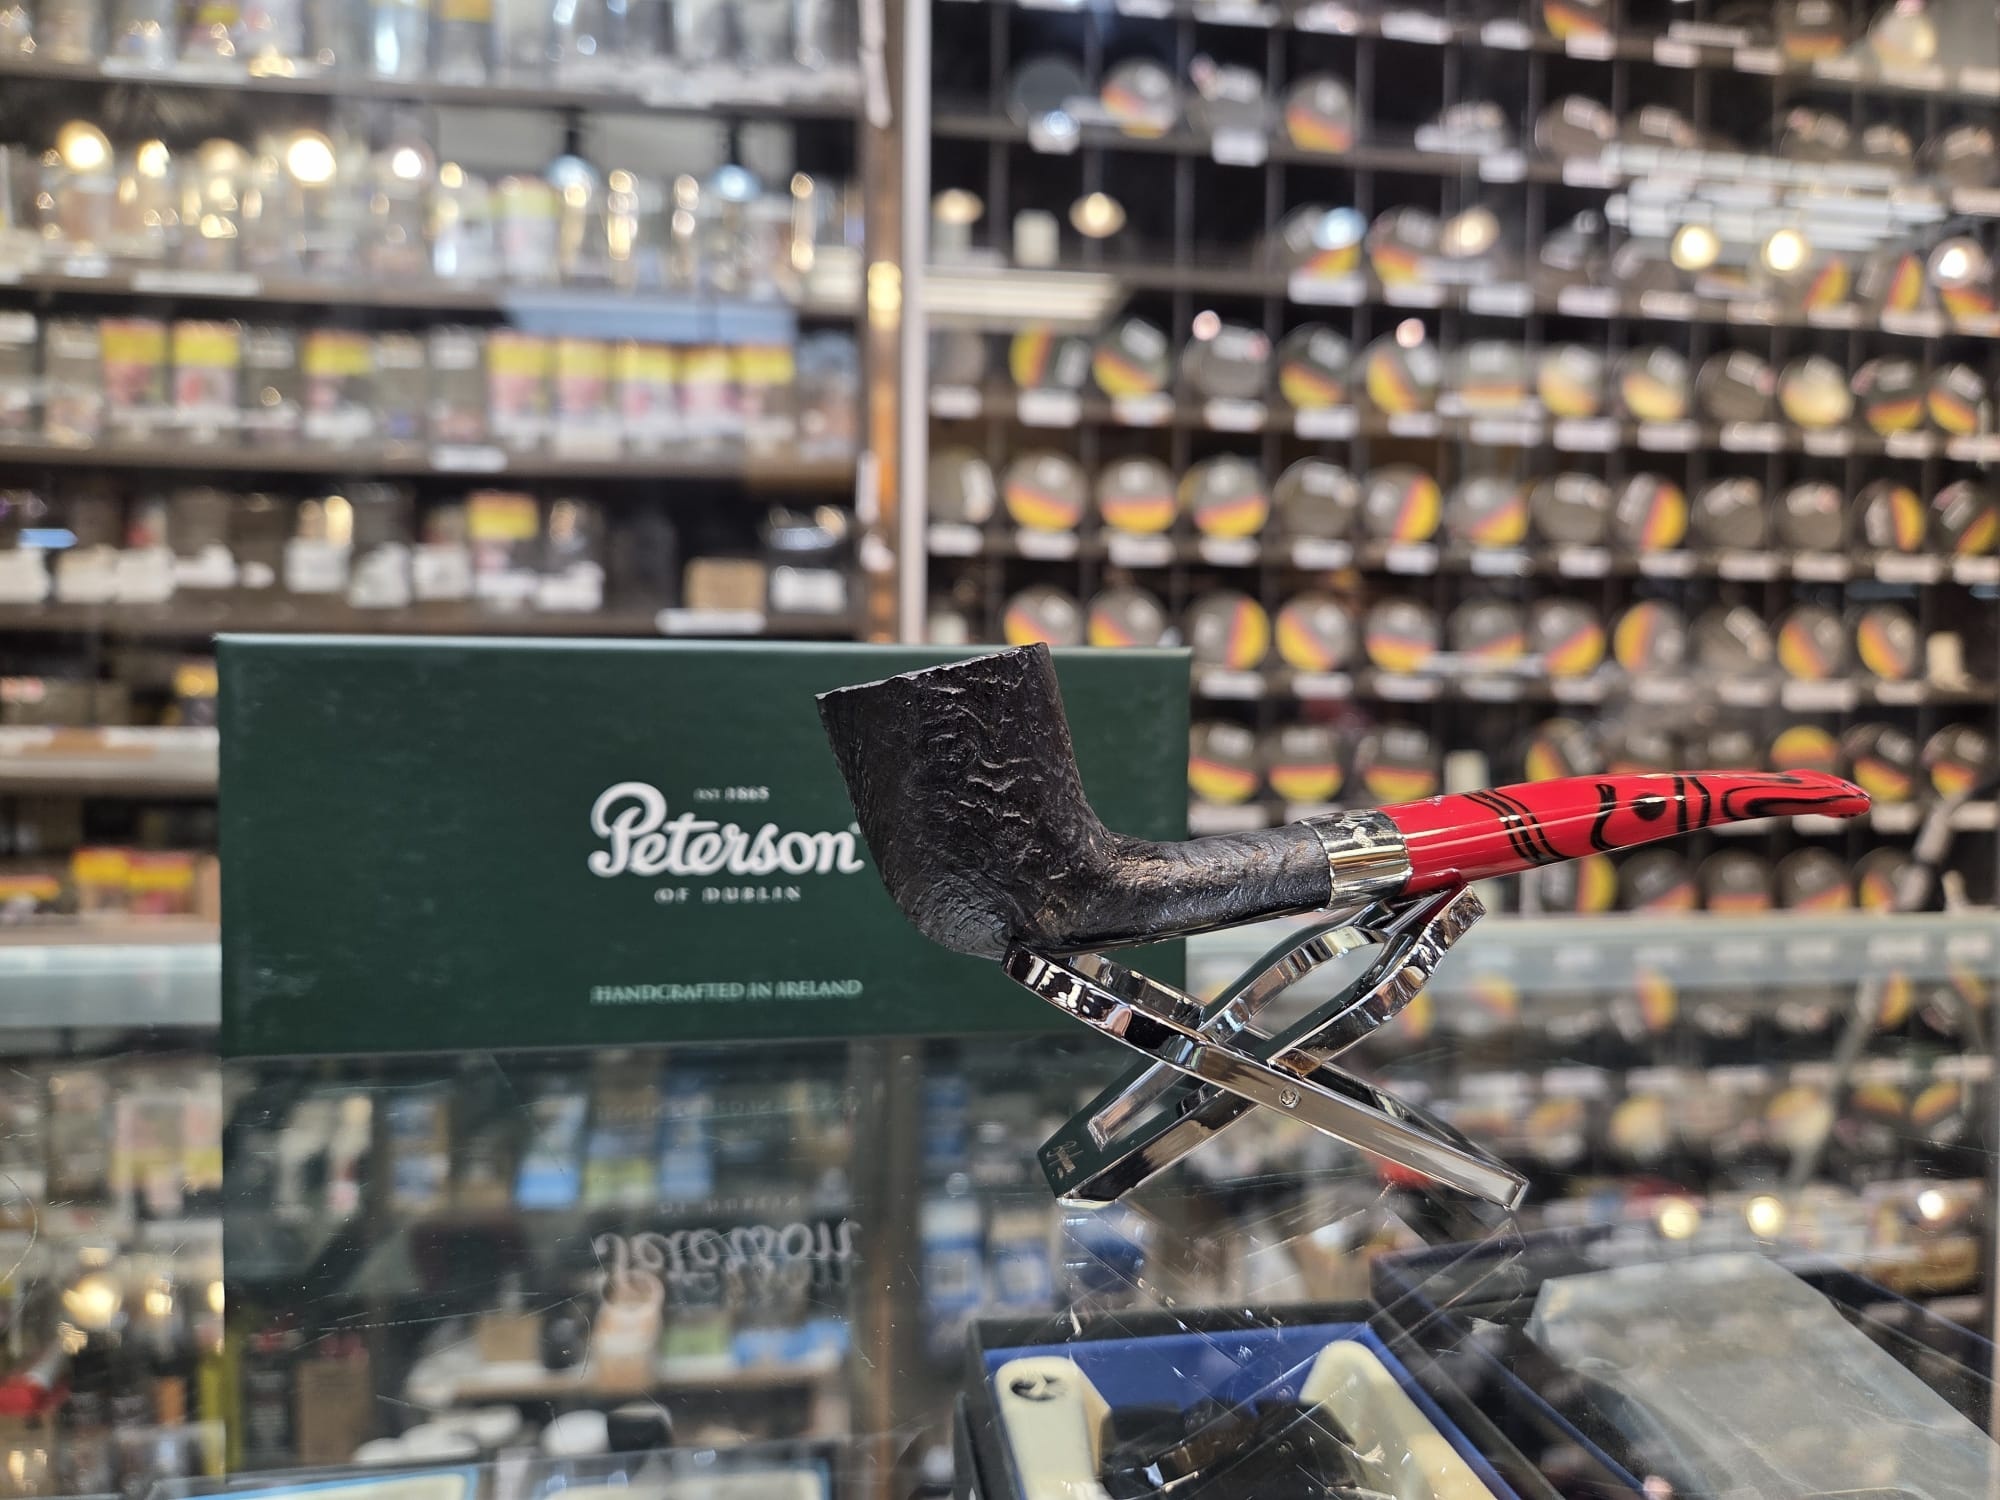
Peterson Dracula Sandblasted (268) - fishtail
Brand: Peterson
Category: Arts & Entertainment > Hobbies & Creative Arts > Musical Instrument & Orchestra Accessories > Woodwind Instrument Accessories > Clarinet Accessories > Clarinet Parts > Clarinet Bells > Adjustable Bells